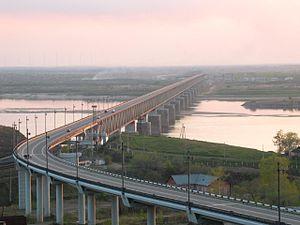
Khabarovsk est la capitale administrative du kraï de Khabarovsk. C'est la plus grande ville de l'Extrême-Orient russe, avec 616 242 habitants en 2017, devant Vladivostok.
L'Amour est un fleuve d'Asie. Il s'étend sur 4 354 km depuis la source de l'Argoun, ce qui en fait le premier fleuve de Sibérie — moins long toutefois que le système formé par l'Ob et son affluent l'Irtych — et le cinquième d'Asie pour la longueur de son cours. Il se jette dans le détroit de Tatarie, face à l'île de Sakhaline, juste au sud de la mer d'Okhotsk. Une grande partie de son cours marque la frontière entre l'extrême-orient russe et la Chine. Son bassin versant s'étend sur une partie de la Mongolie, de la Chine et de la Russie.